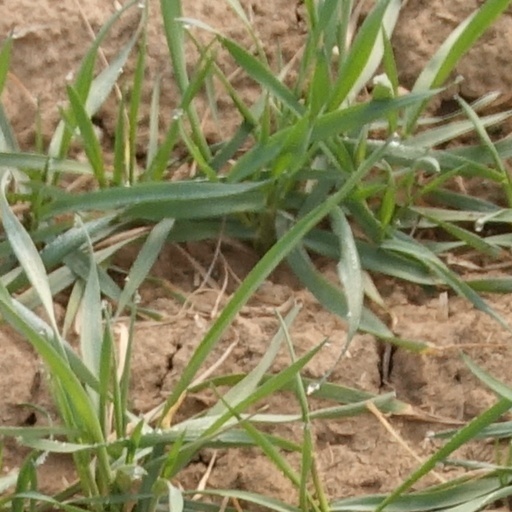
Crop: wheat